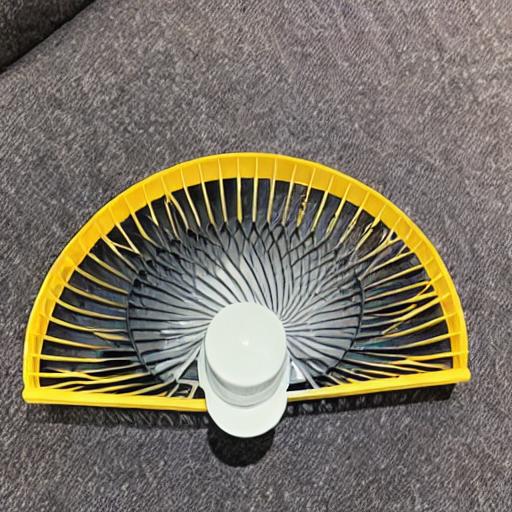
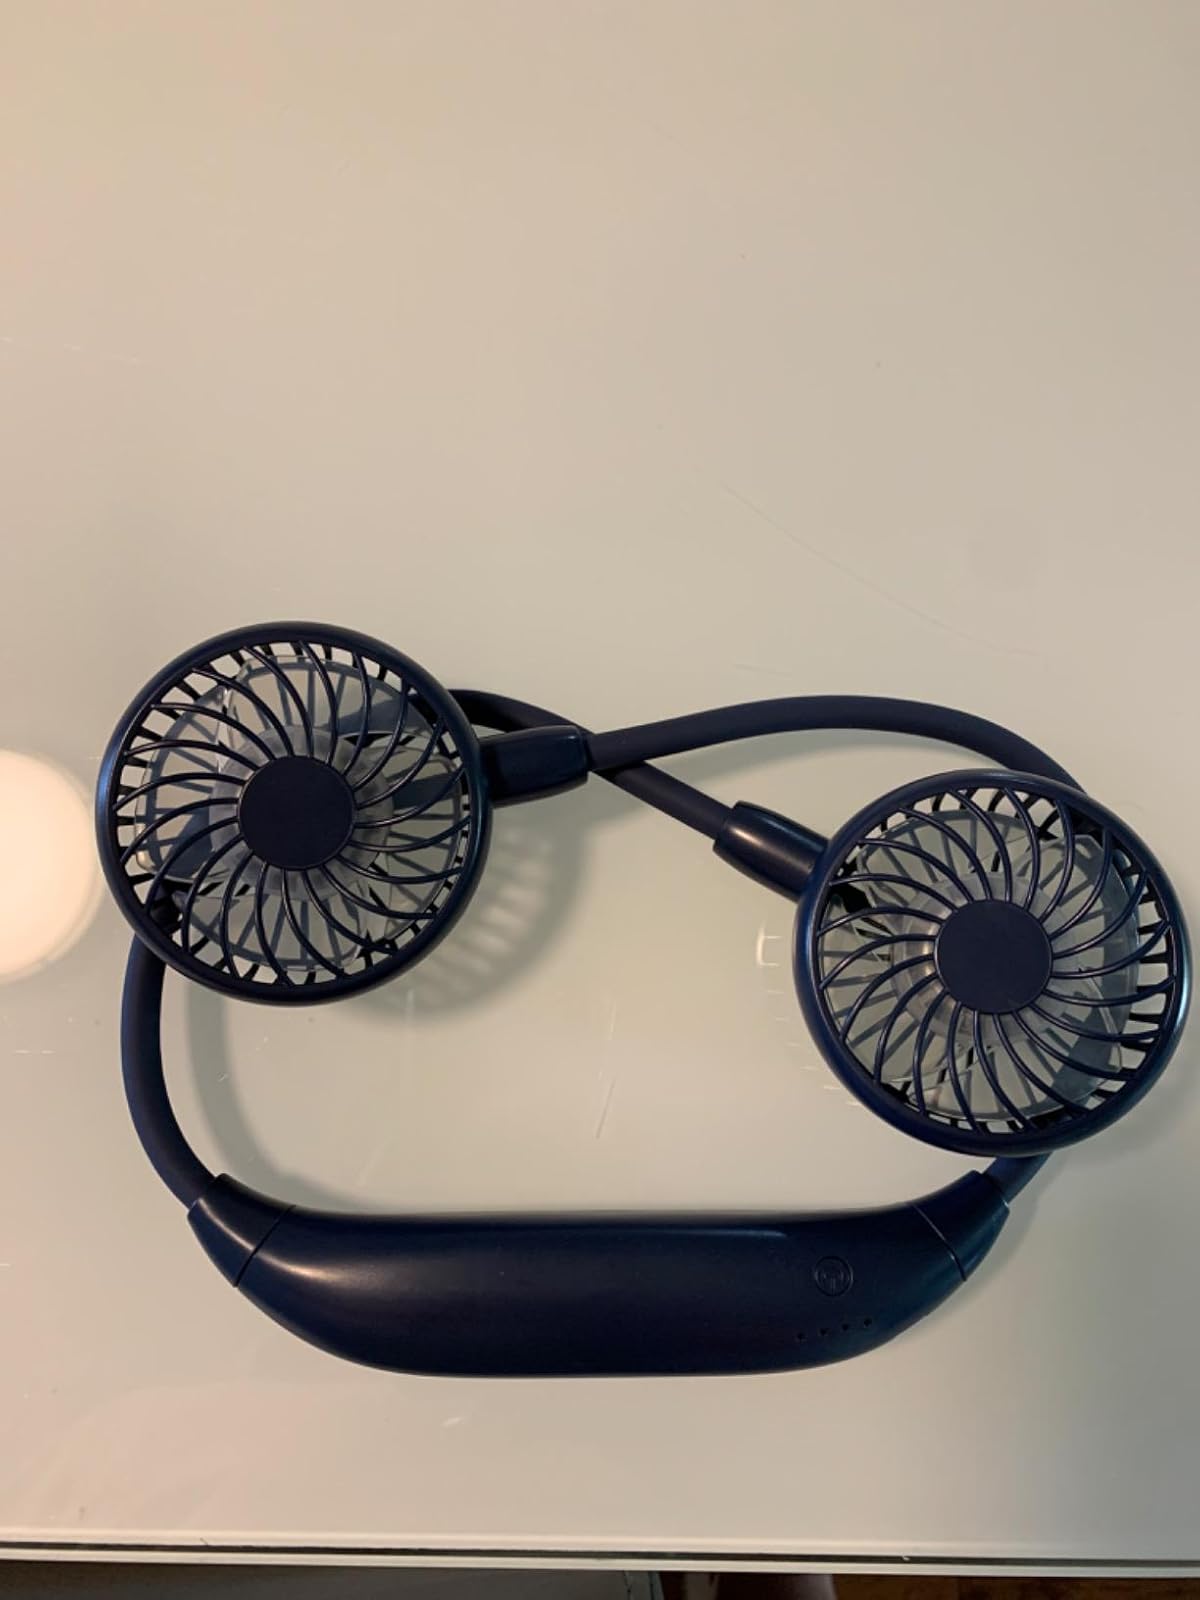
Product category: fan
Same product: no